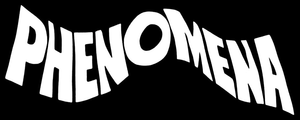
Phenomena
Filmens logo
Phenomena er en okkult horrorfilm fra 1985 instrueret af Dario Argento med Jennifer Connelly i hovedrollen som en skolepige, der møder en entomologiprofessor, opdager hun kan kommunikere telepatisk med insekter og bruger denne evne i jagten på en seriemorder.